Winston Reid

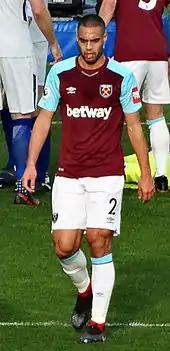
Reid pictured playing for West Ham United during a match against Chelsea in 2017.

At the start of the 2016–17 season, Reid played all three matches of the Europa League Qualifying match, as they did not progress to the Group Stage after losing 2–1 on aggregate against Astra Giurgiu. Reid scored his first goal of the season in a 1–0 win against Sunderland on 22 October. After serving a one match suspension for picking up five yellow cards, he returned to the starting line–up against Tottenham Hotspur on 19 November and set up two goals, but was later–off for second bookable offence, in a 3–2 loss. On 26 December, Reid scored his second goal of the season, in a 4–1 win against Swansea City. Reid regained his first team place for the next three months. He also became a stand in captain following Noble's absence for a number of matches towards the end of the season. Despite suffering from abductor problems later in the season, in his seventh season at West Ham, Reid made 36 appearances and scored two times in all competitions.